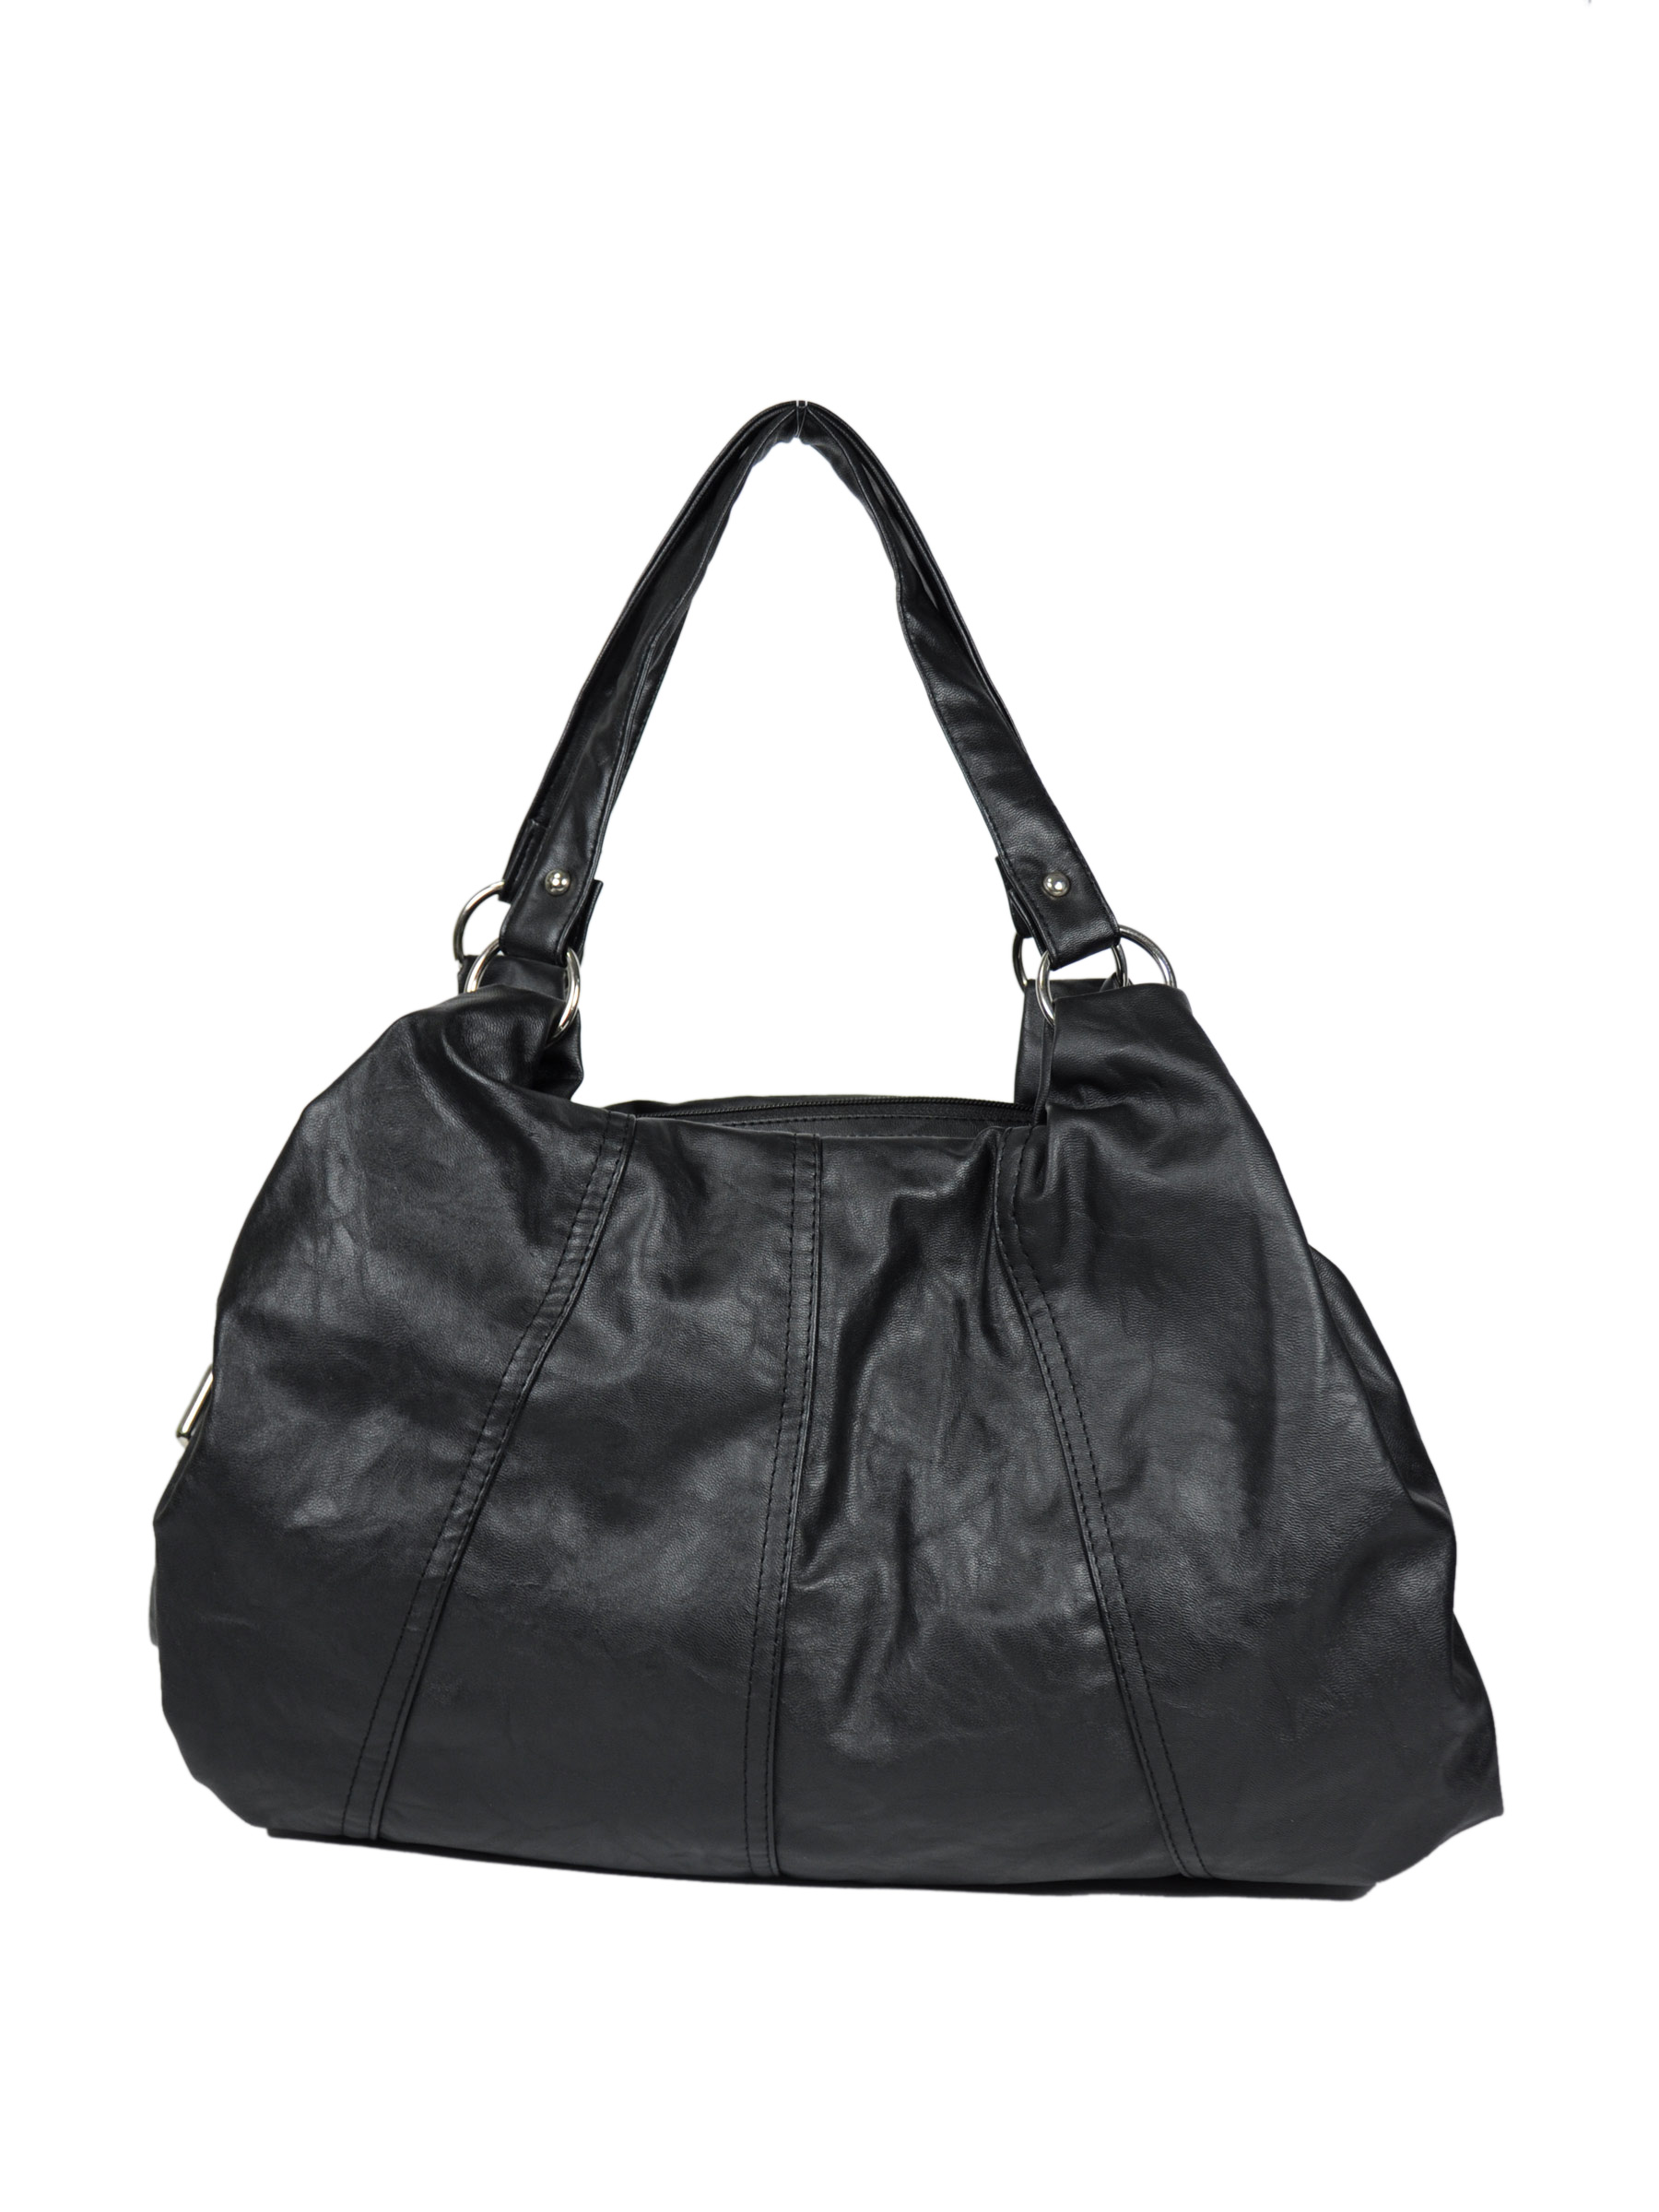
Murcia Women Emma Black Handbags
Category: Accessories / Bags / Handbags
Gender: Women
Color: Black
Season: Winter 2015
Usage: Casual